Habrosaurus

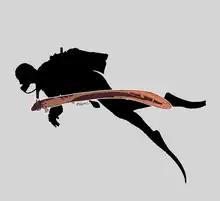
Size chart of "Habrosaurus dilatus"

"Habrosaurus" is a sister taxa to both "Pseudobranchus" and "Siren" which are the only genera in the family Sirenidae. Sirenids are classified by their neotenous traits (complete lack of hindlimbs and external gills in both larval and adult states).